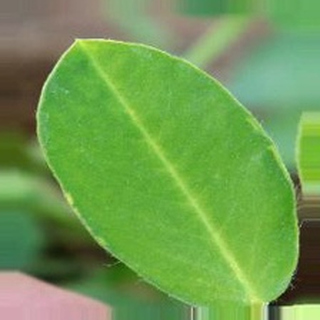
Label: healthy_groundnut